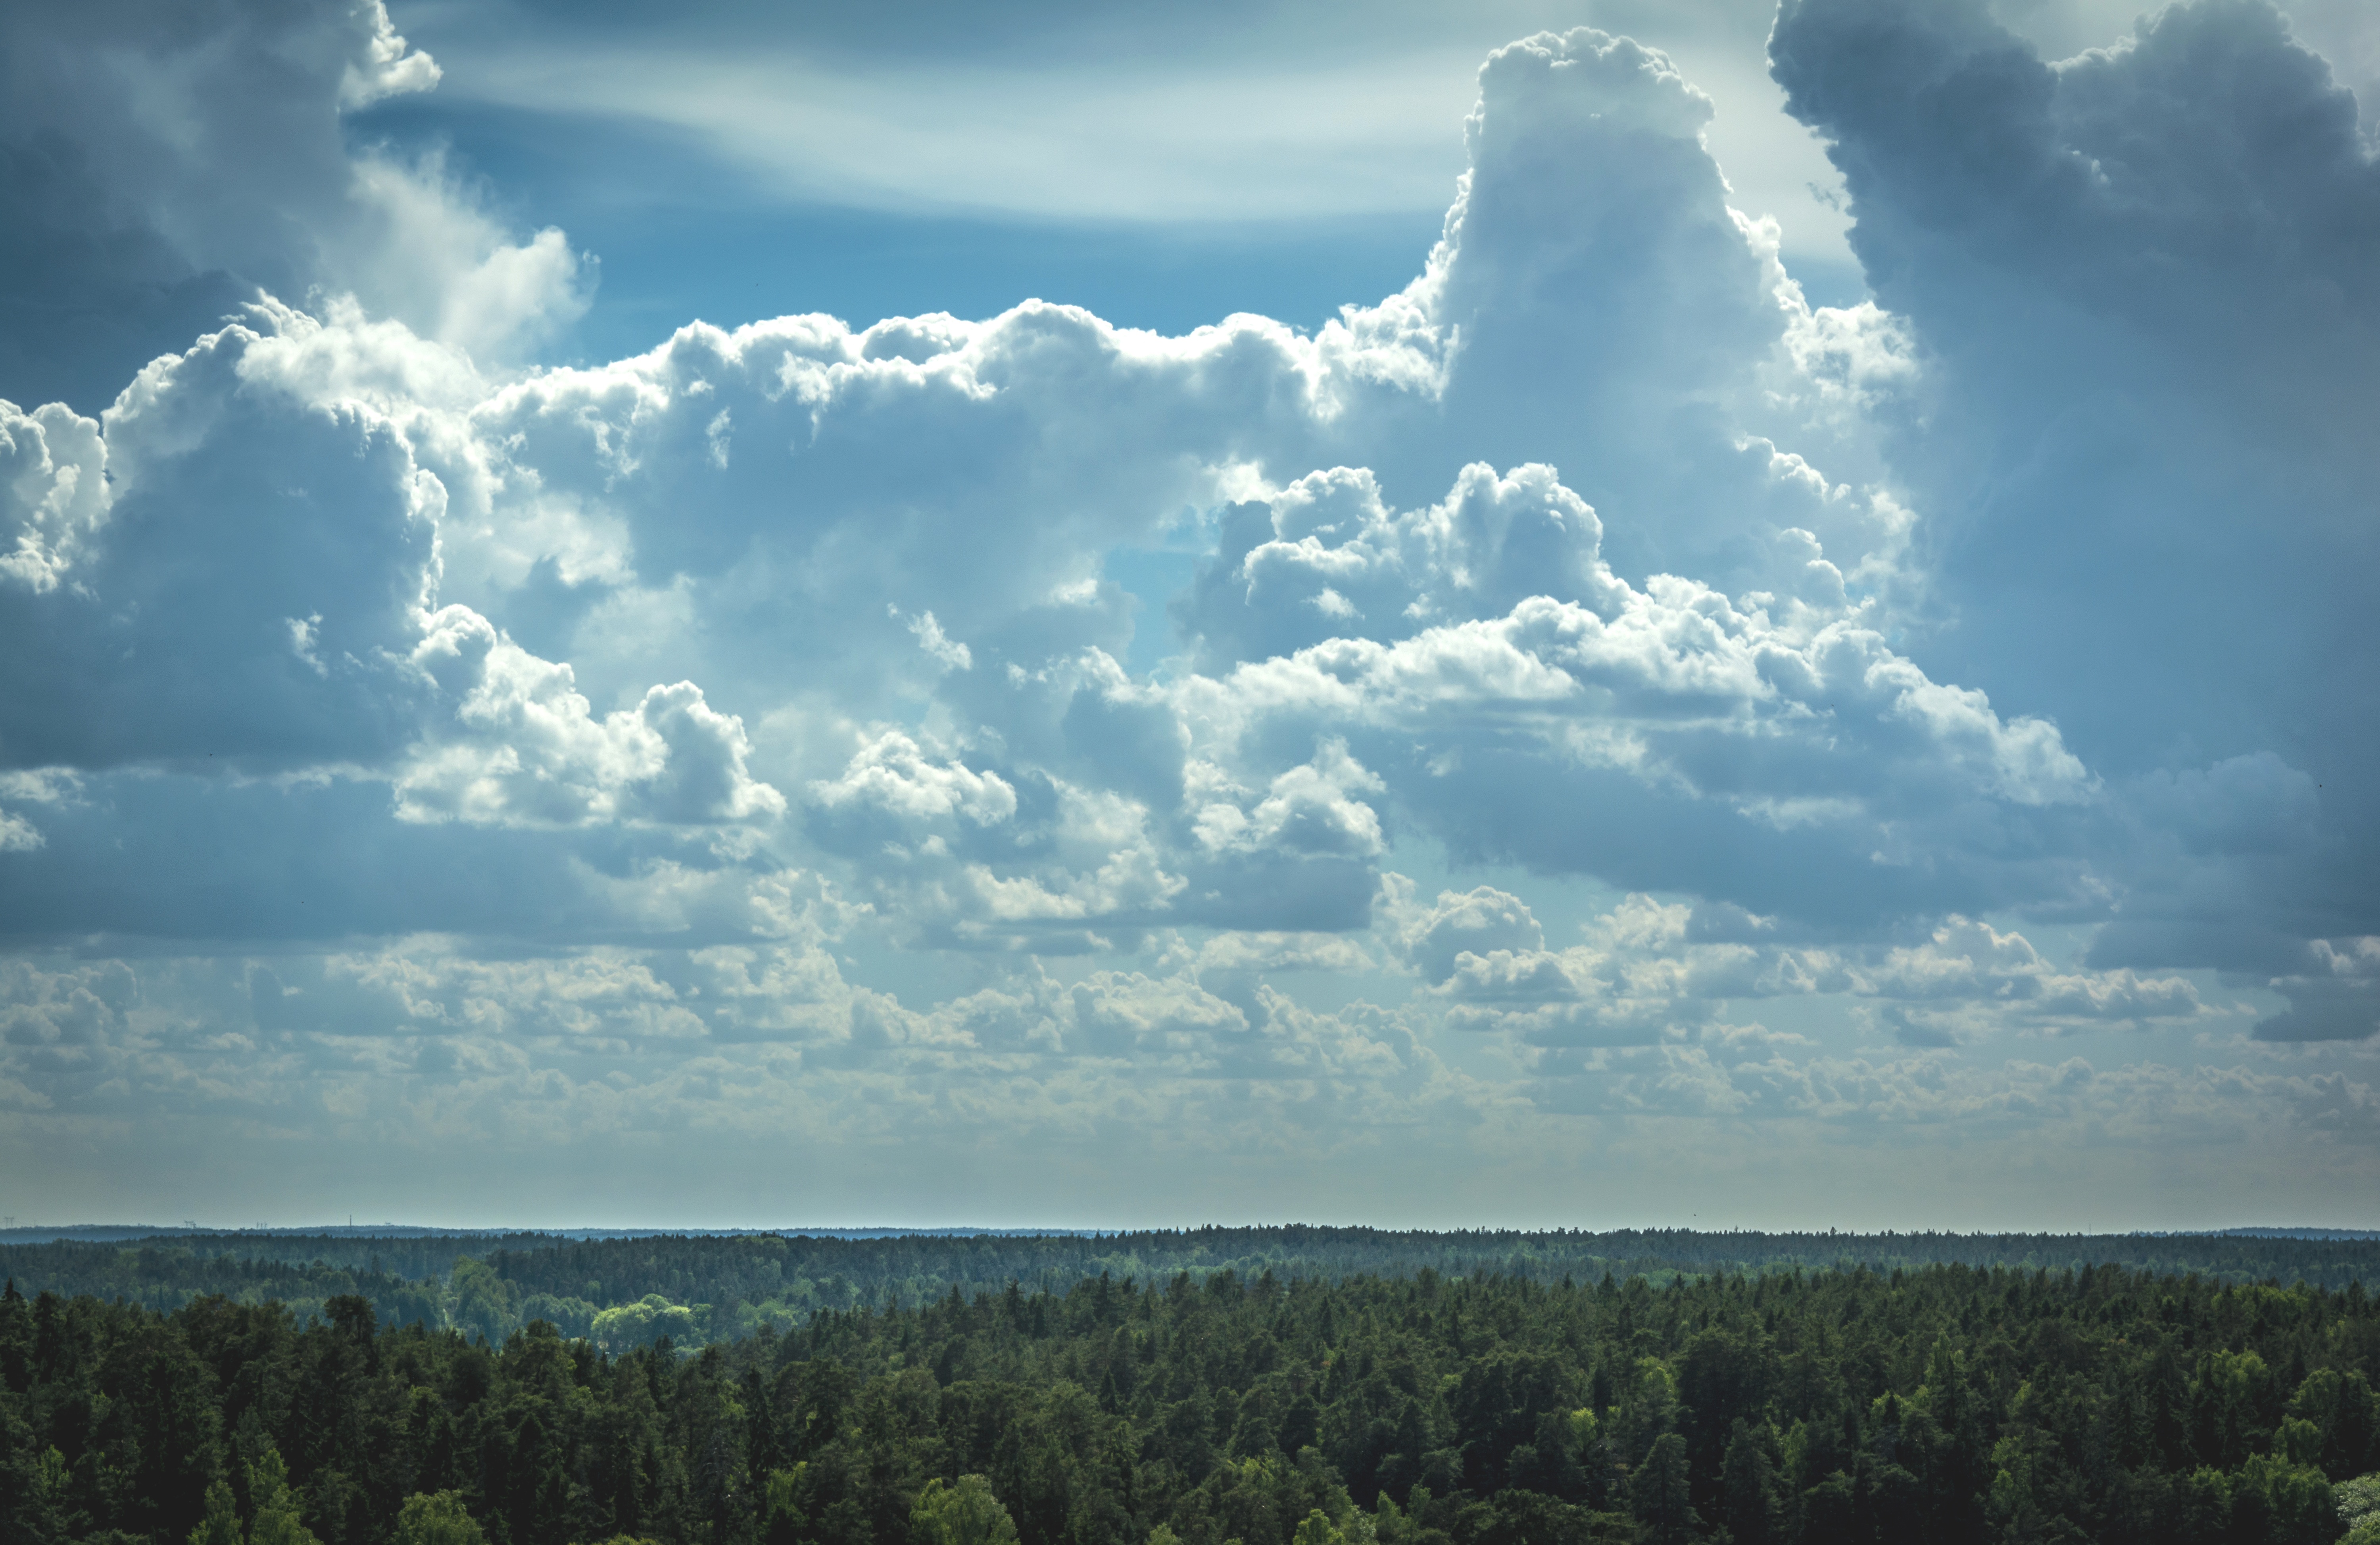
nature, horizon, cloud, sky, field, sunlight, atmosphere, weather, storm, cumulus, plain, meteorological phenomenon, atmosphere of earth